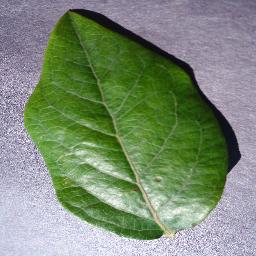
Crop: blueberry
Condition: healthy